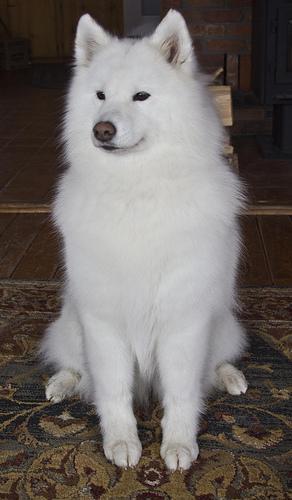
samoyed